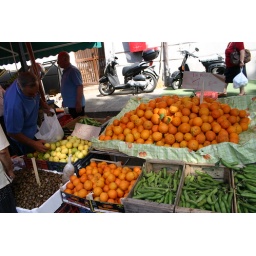
oranges at the fish market in Catania